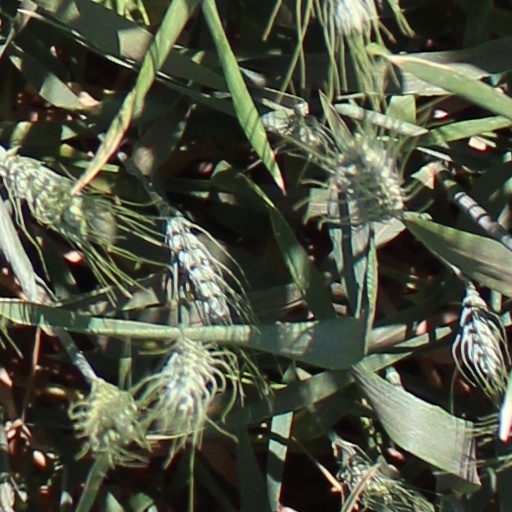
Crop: wheat